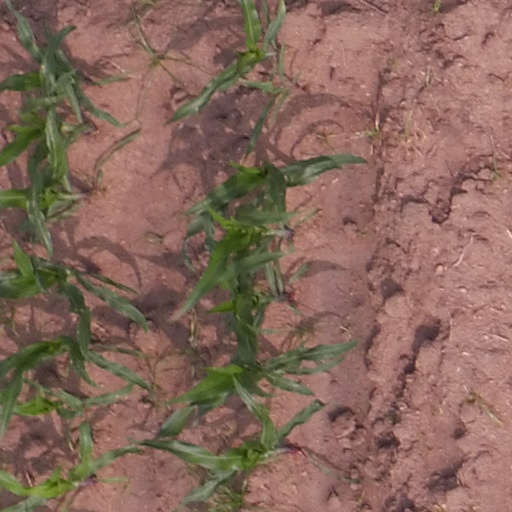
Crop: maize; corn